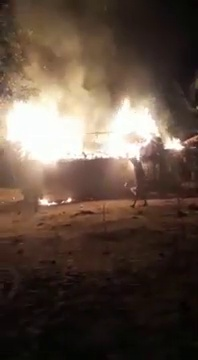
Fire: yes
Smoke: yes